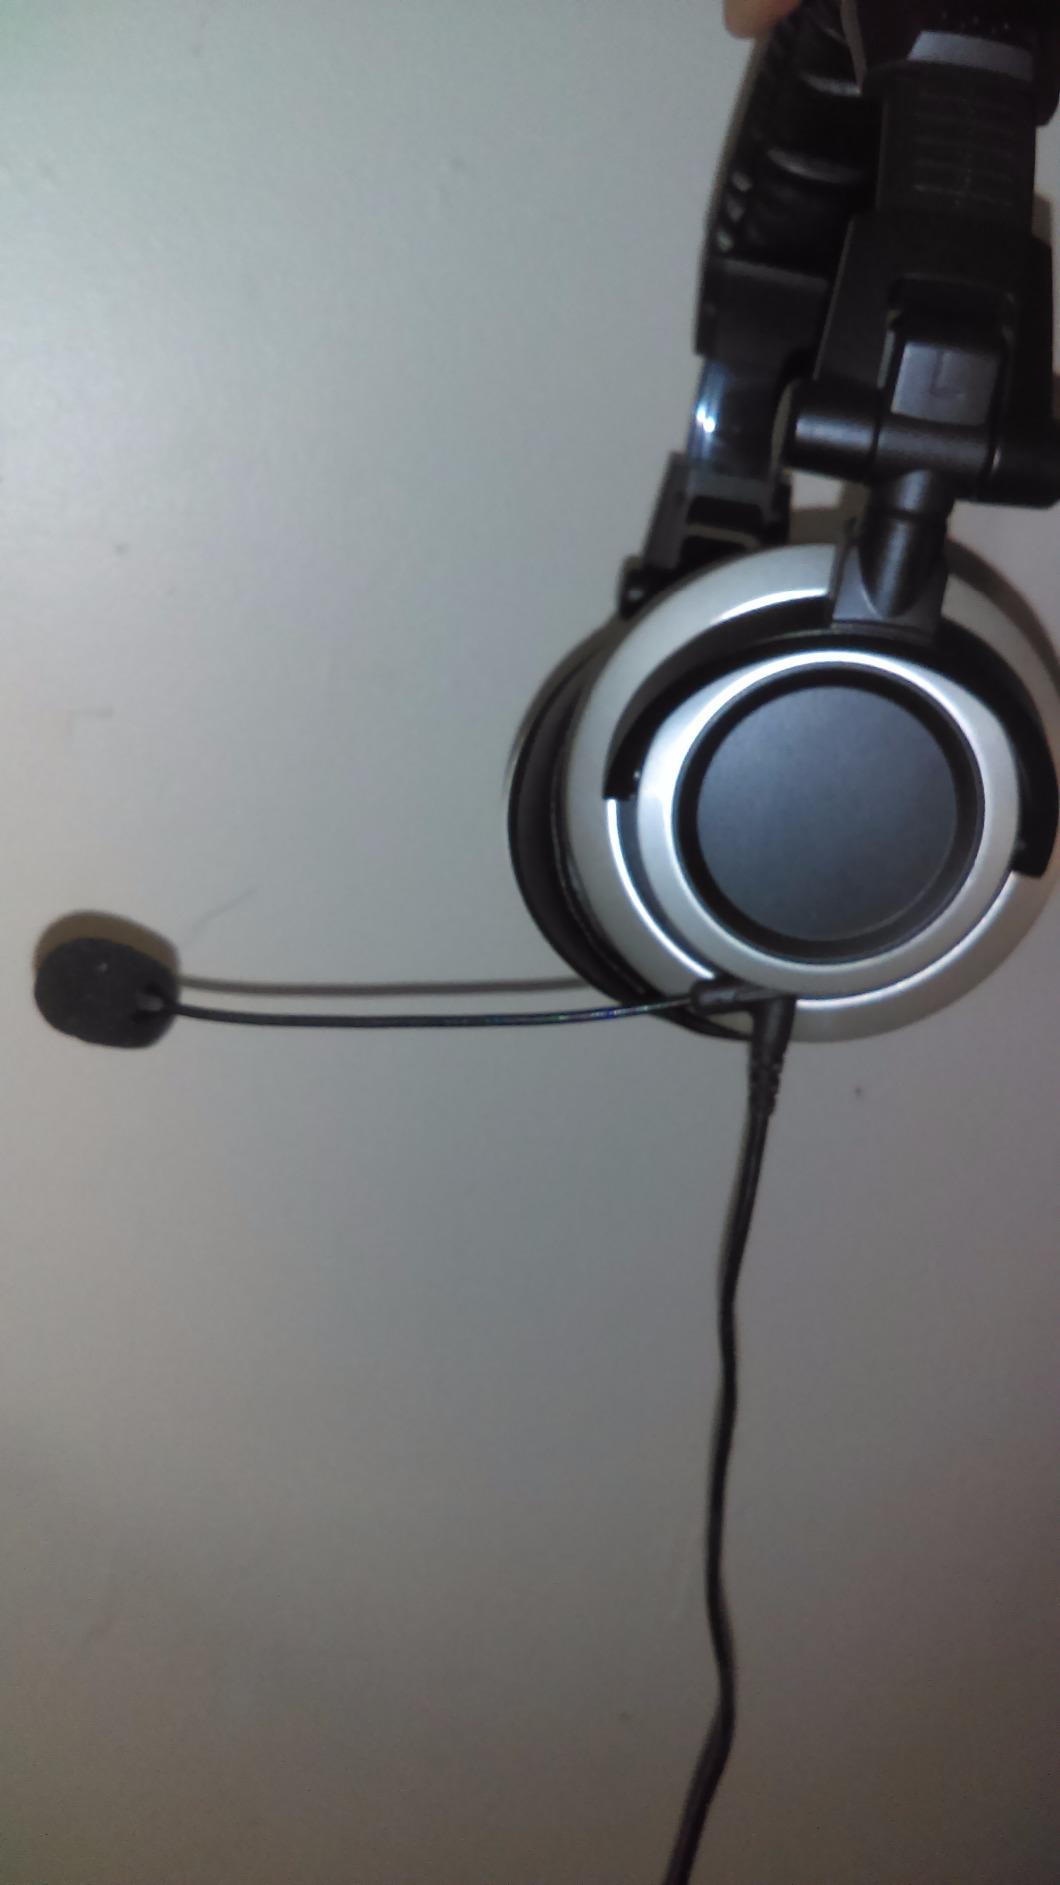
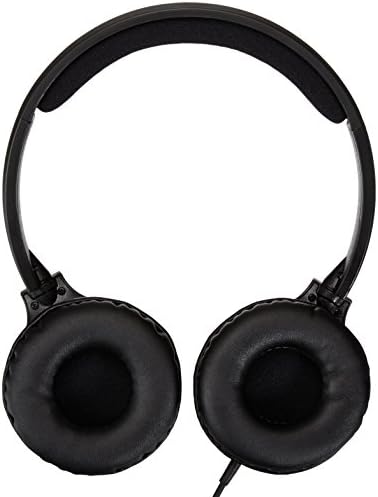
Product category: headphones
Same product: no